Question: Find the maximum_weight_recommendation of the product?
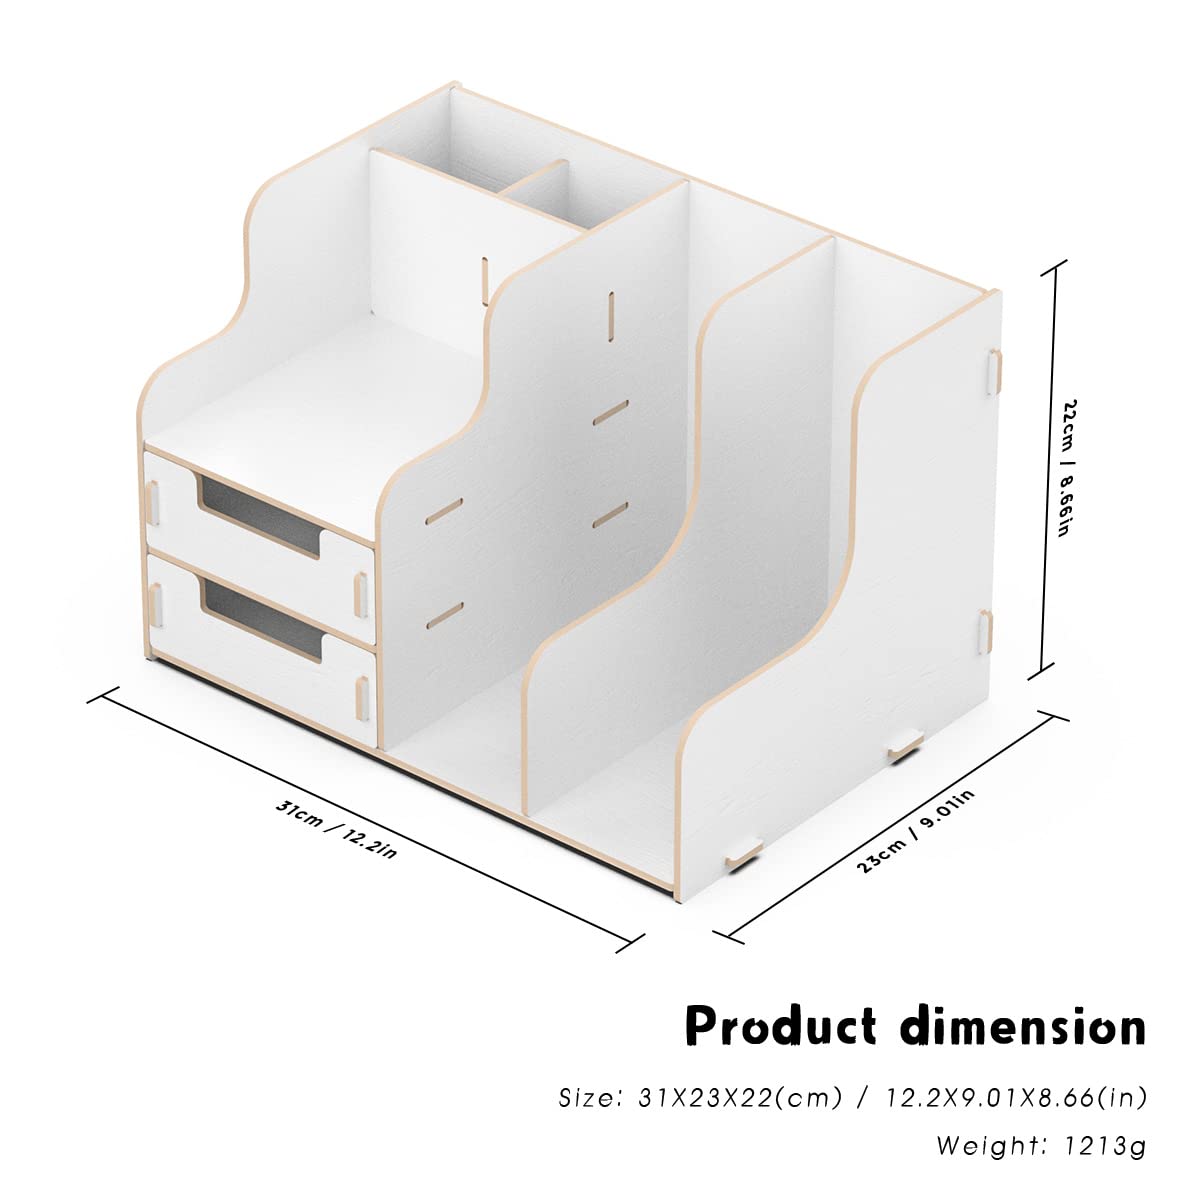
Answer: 1213.0 gram